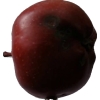
Label: Apple 18